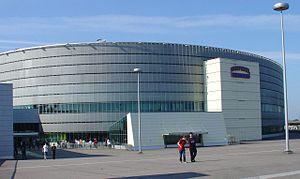
Le championnat du monde de hockey sur glace 2012 se dispute en Finlande et en Suède du 4 mai au 20 mai 2012 dans les villes de Helsinki et Stockholm.
Pasila est un quartier d'Helsinki, la capitale de la Finlande.
Le Championnat du monde junior de hockey sur glace 2016 est la 40ᵉ édition de cette compétition de hockey sur glace junior organisée par la Fédération internationale de hockey sur glace.